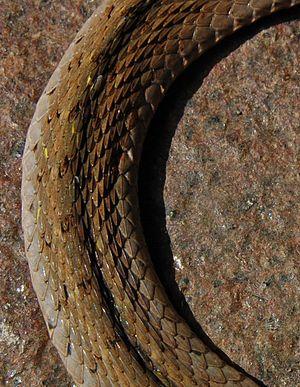
Rhabdophis subminiatus est une espèce de serpents de la famille des Natricidae.